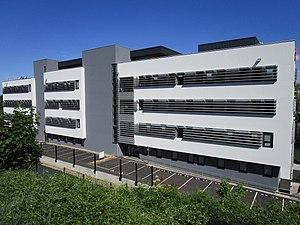
Bâtiment d'EDF à Montjoyeux
Le Centre national d'équipement de production d'électricité est un centre d’ingénierie du parc nucléaire français fondé le 8 septembre 1963 à Tours. Il est chargé de la maintenance des centrales nucléaires. Il occupe près de 23 000 mètres carré de bureau dans plusieurs bâtiments du quartier Montjoyeux. Ils sont situés en bordure de l'autoroute A10 et avenue de Gouin.